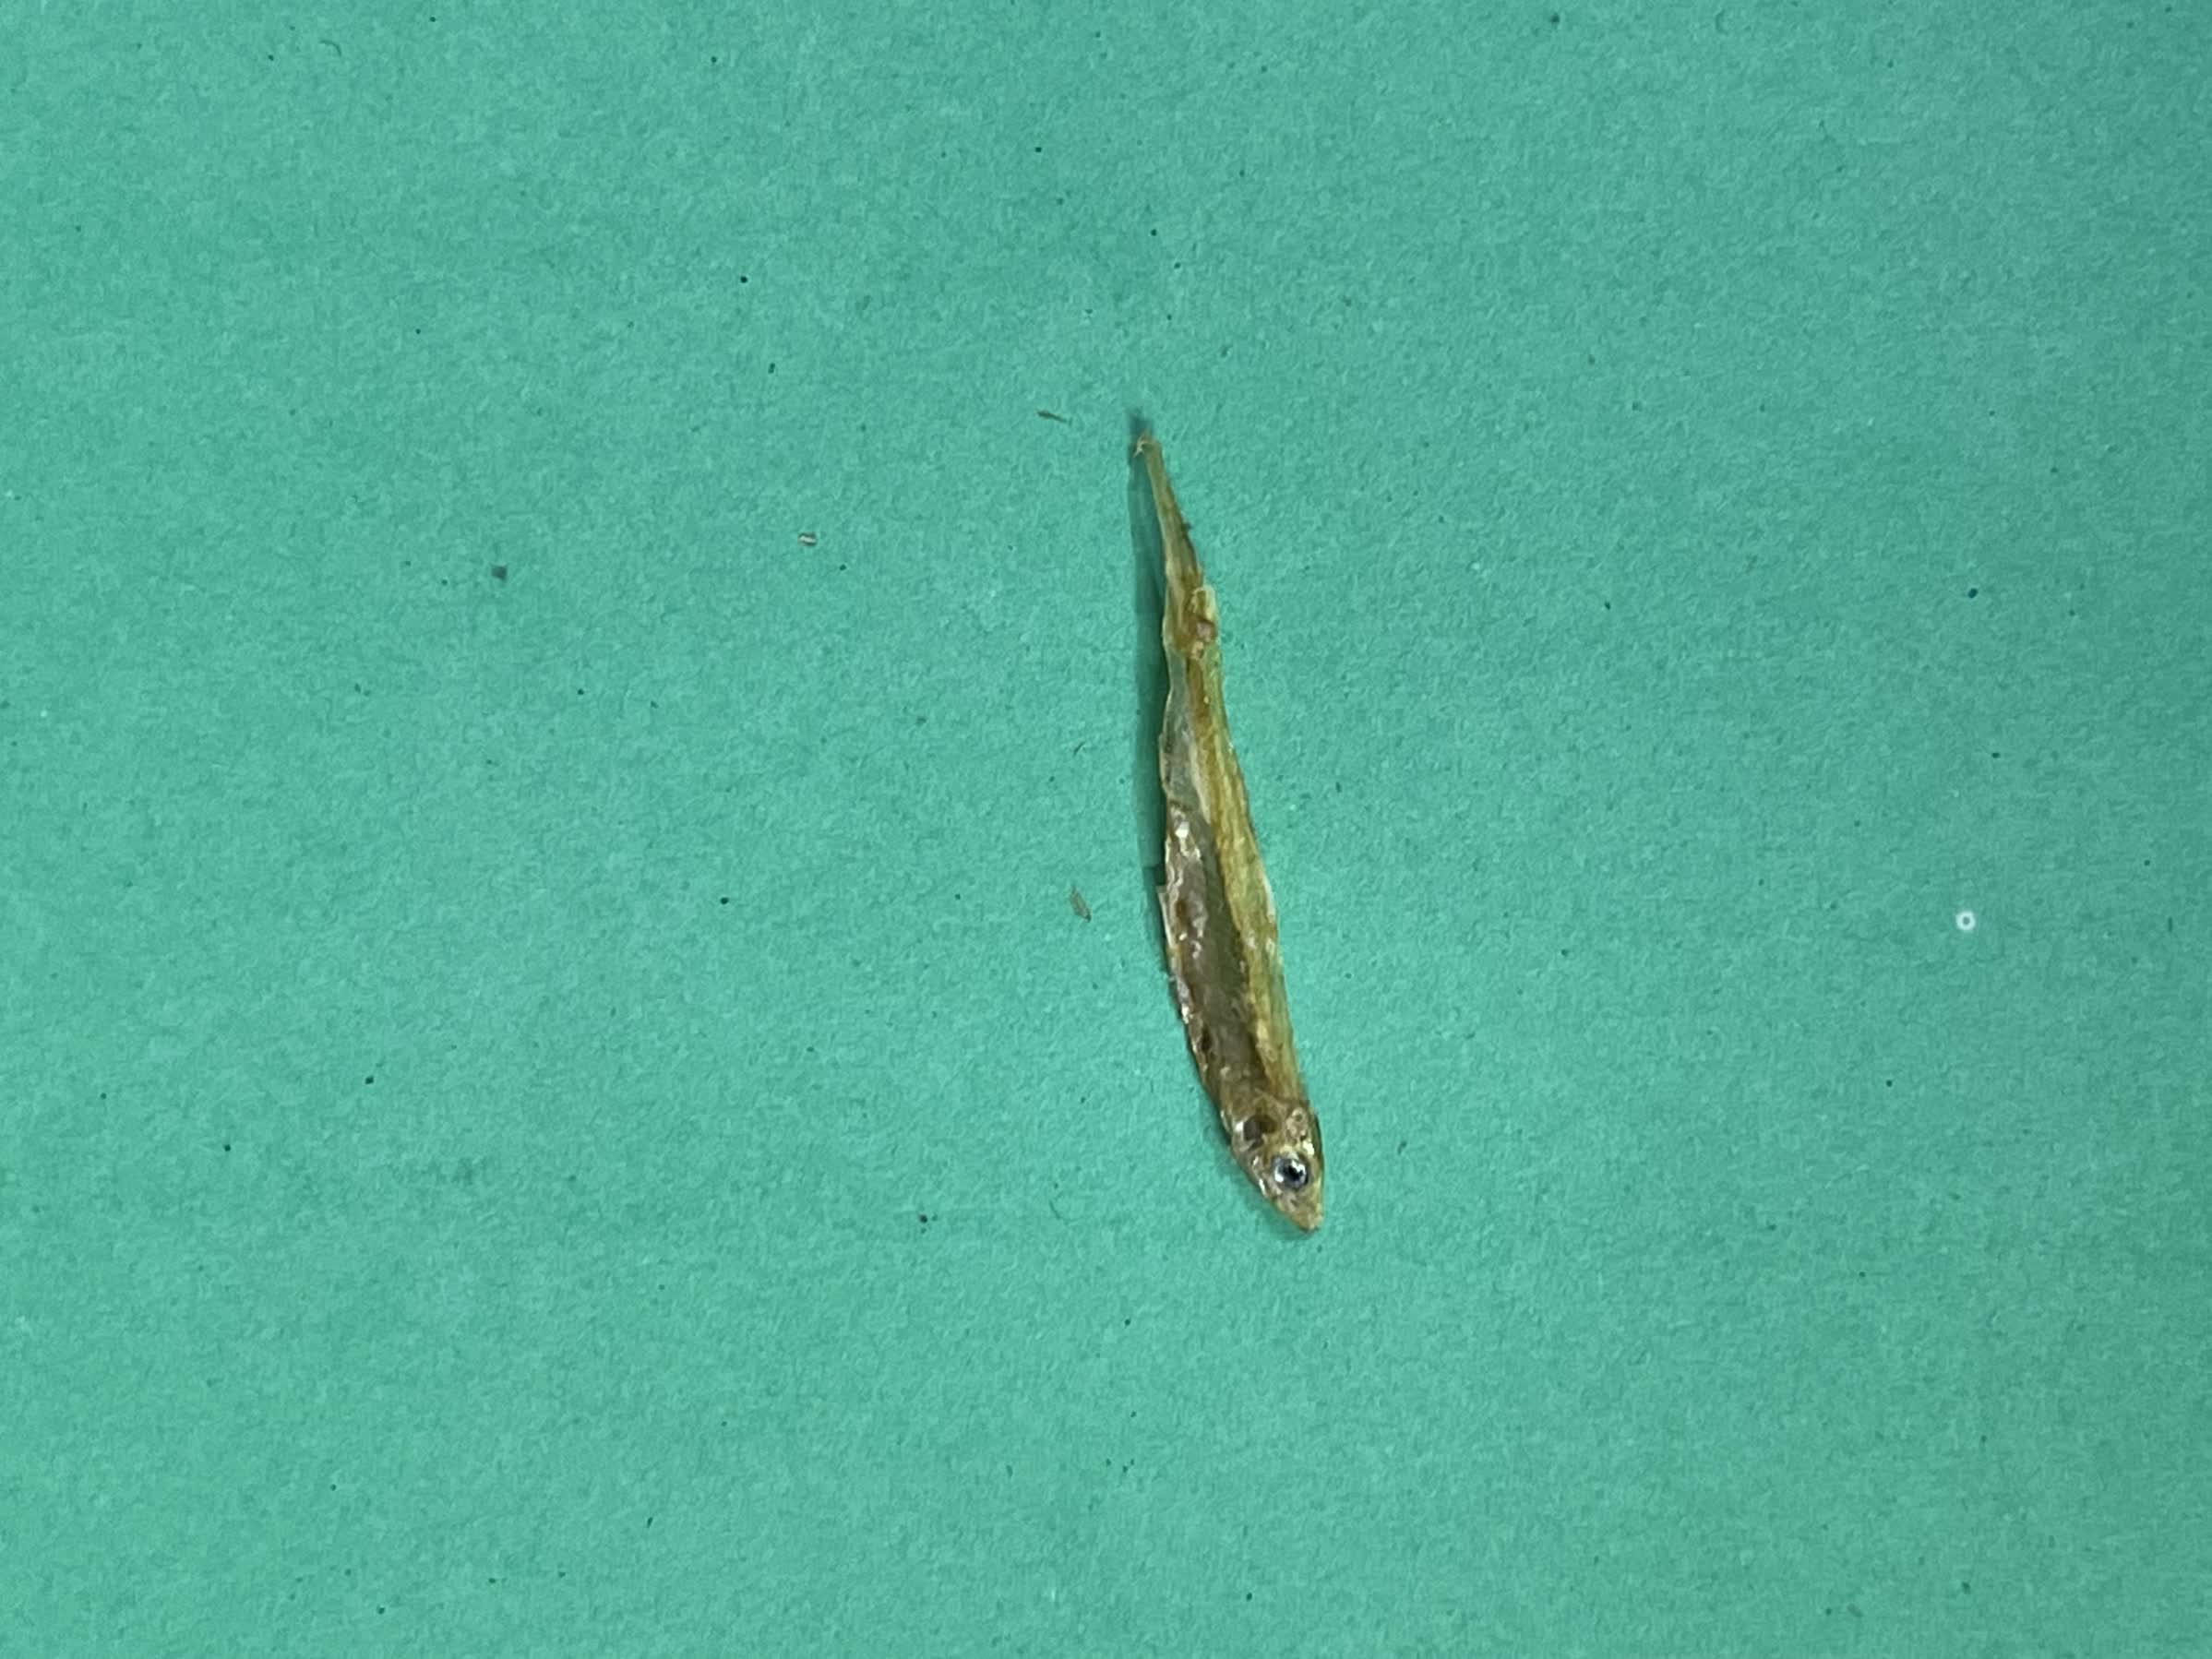
Species: kachki